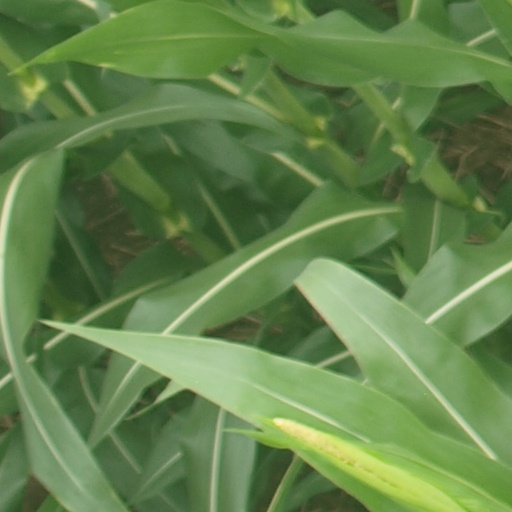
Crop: maize; corn